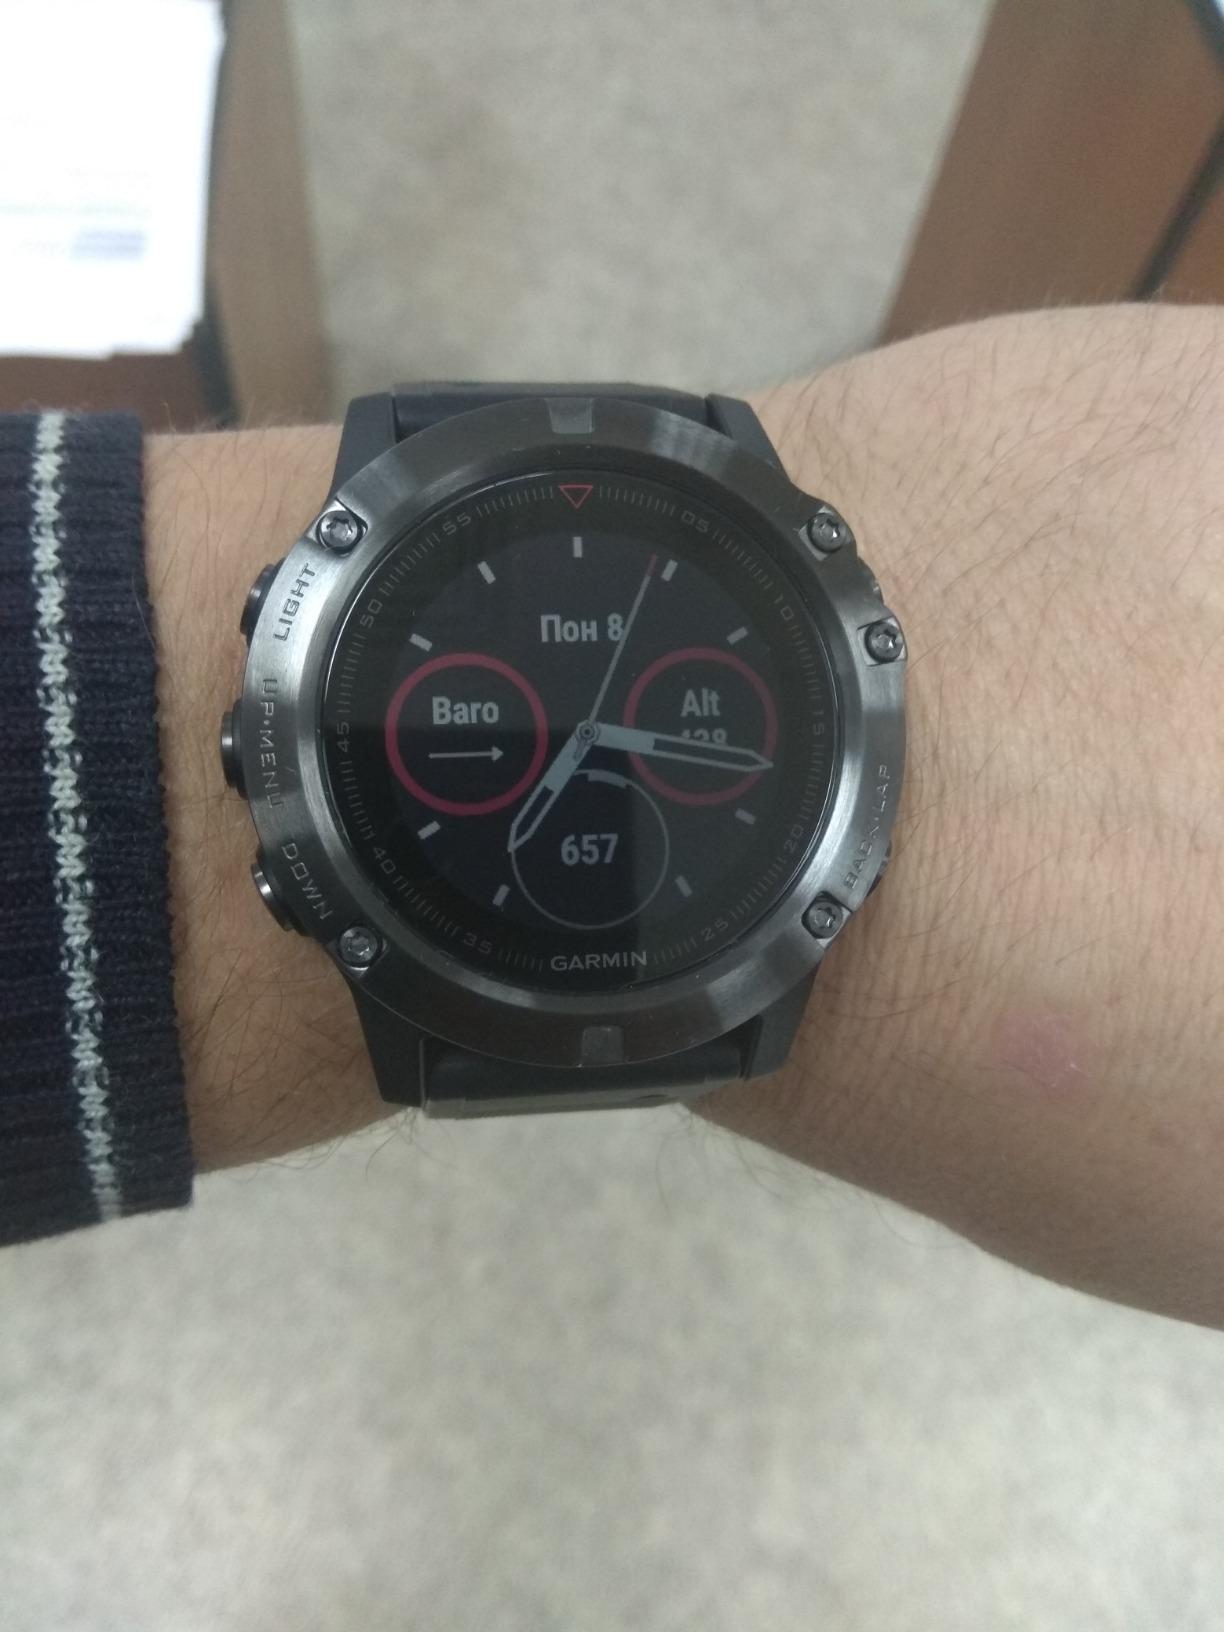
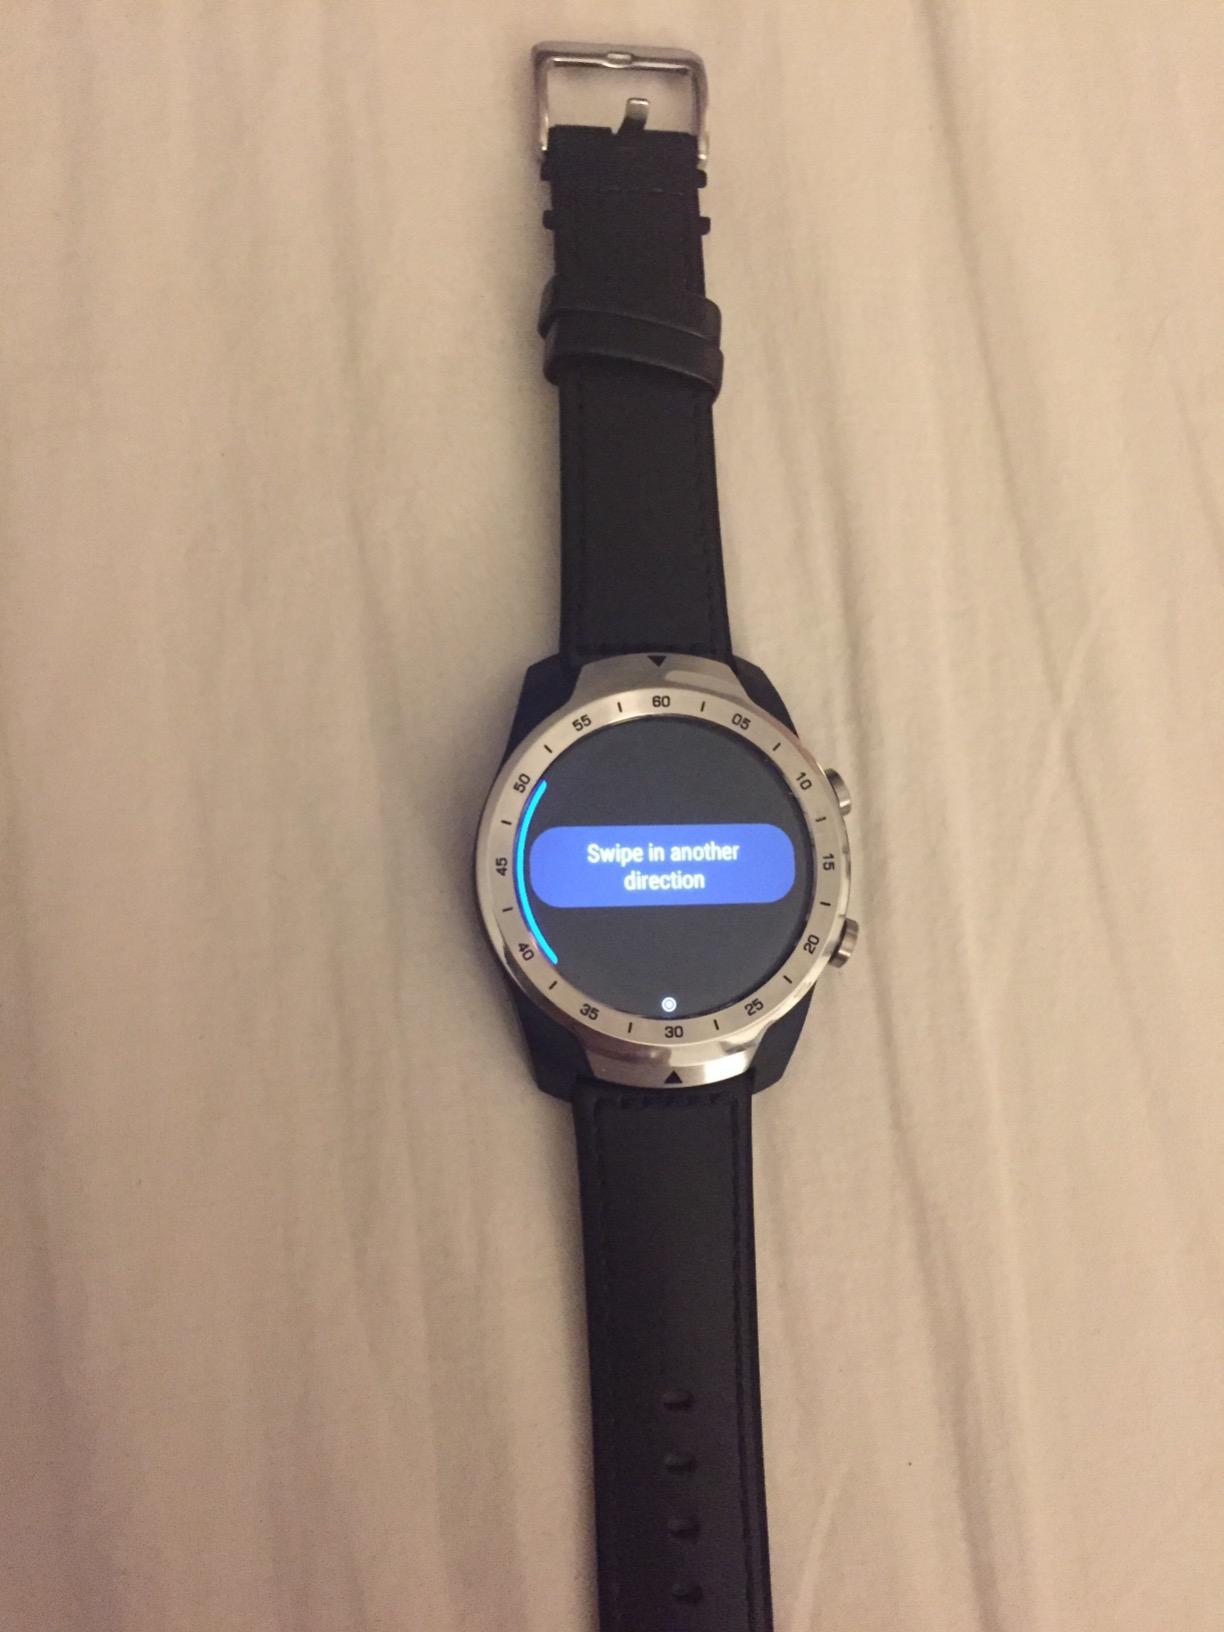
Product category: smartwatch
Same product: no